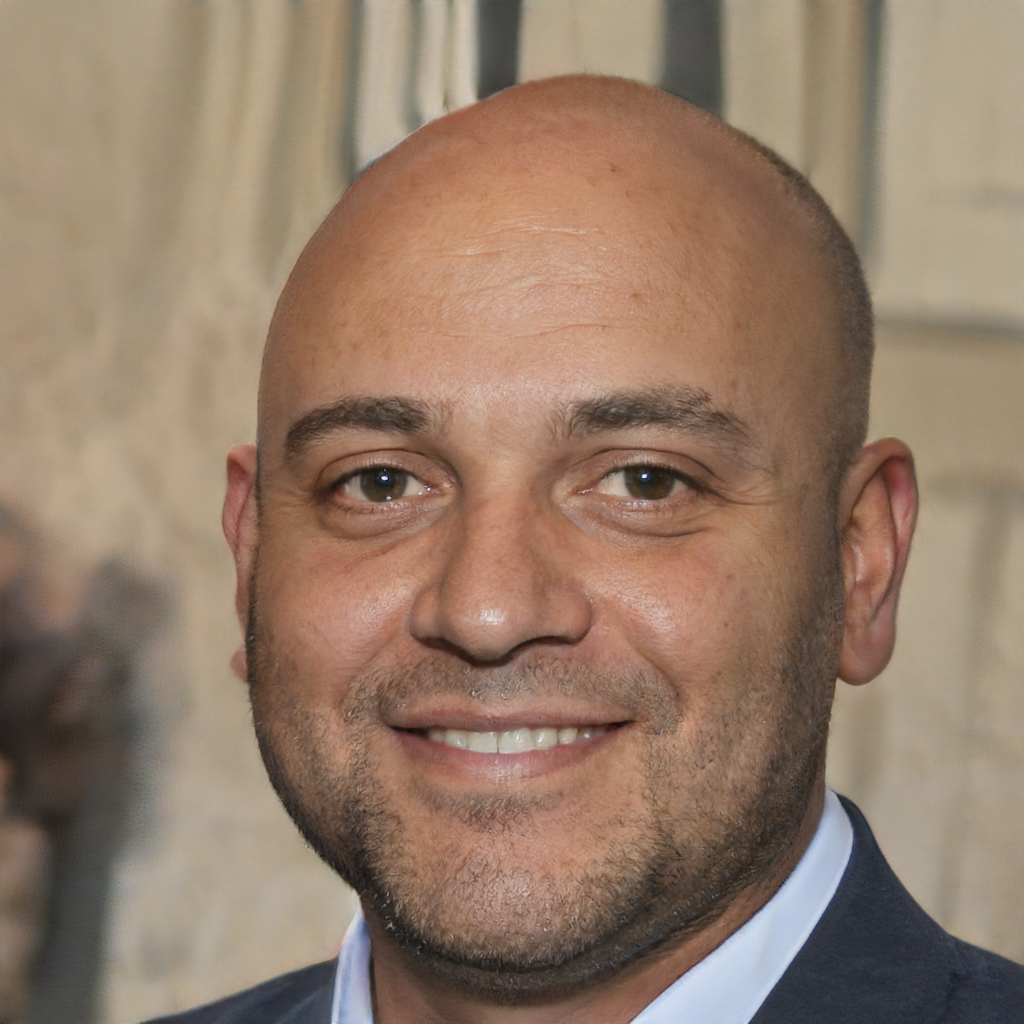
Label: Colored